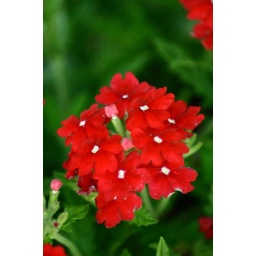
these are red flowers on a little rod-ironed tricycle in my mom's flo wer bed